Booked and Blessed

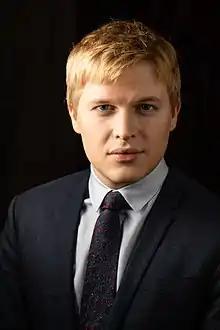
Ronan Farrow is a guest judge.

For the episode's mini-challenge, the remaining four contestants participate in an underwater lip-sync to a song by RuPaul. Sapphira Cristál wins the mini-challenge.